2019 Mobil 1 SportsCar Grand Prix

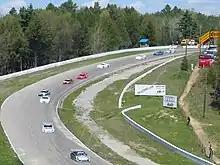
Canadian Tire Motorsports Park, where the race was held.

International Motor Sports Association's (IMSA) president Scott Atherton confirmed the race was part of the schedule for the 2019 IMSA SportsCar Championship (IMSA SCC) in August 2018. It was the sixth consecutive year the event was held as part of the WeatherTech SportsCar Championship. The 2019 Mobil 1 SportsCar Grand Prix was the seventh of twelve sports car races of 2019 by IMSA, and it was the third of seven rounds held as part of the WeatherTech Sprint Cup. The race was held at the ten-turn Canadian Tire Motorsports Park in Bowmanville, Ontario, Canada on July 7, 2019.